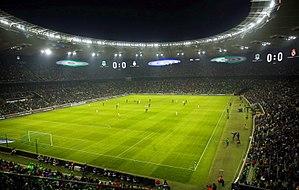
La Ligue de la jeunesse 2017-2018 est la 5ᵉ édition de la Ligue de la jeunesse organisée par l'UEFA. C'est une compétition de football réservée aux joueurs de moins de 19 ans. Elle oppose les équipes de moins de 19 ans des clubs professionnels qualifiés pour la Ligue des champions de l'UEFA 2017-2018, ainsi que les clubs champions des 32 championnats les mieux classés au classement UEFA en 2015.